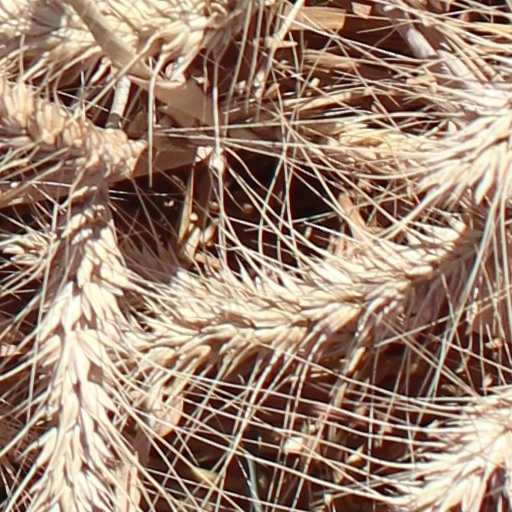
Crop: wheat